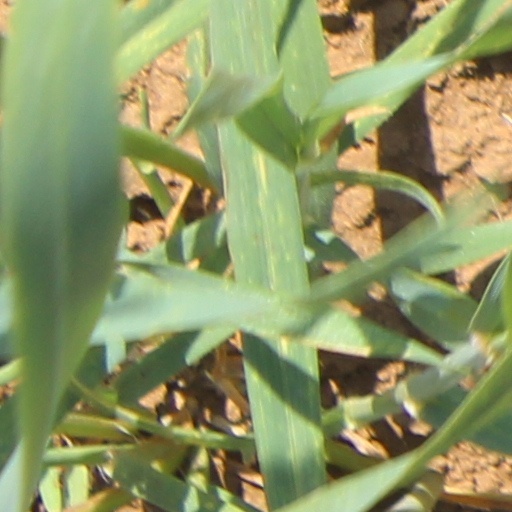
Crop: wheat